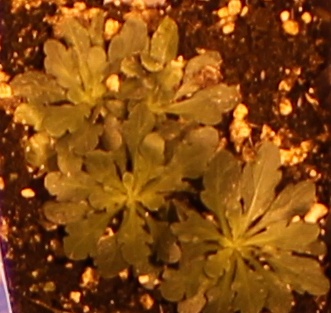
Label: Horseweed